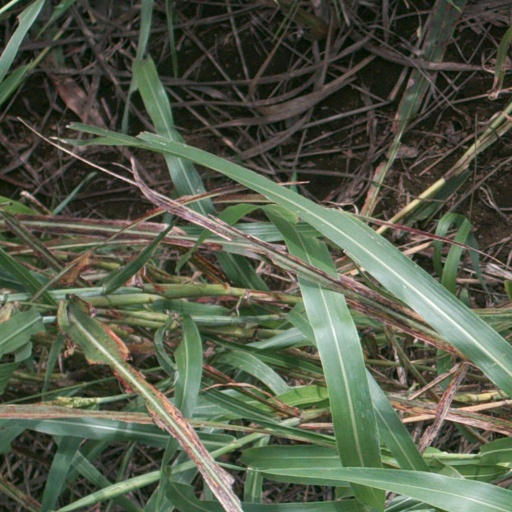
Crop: sorghum